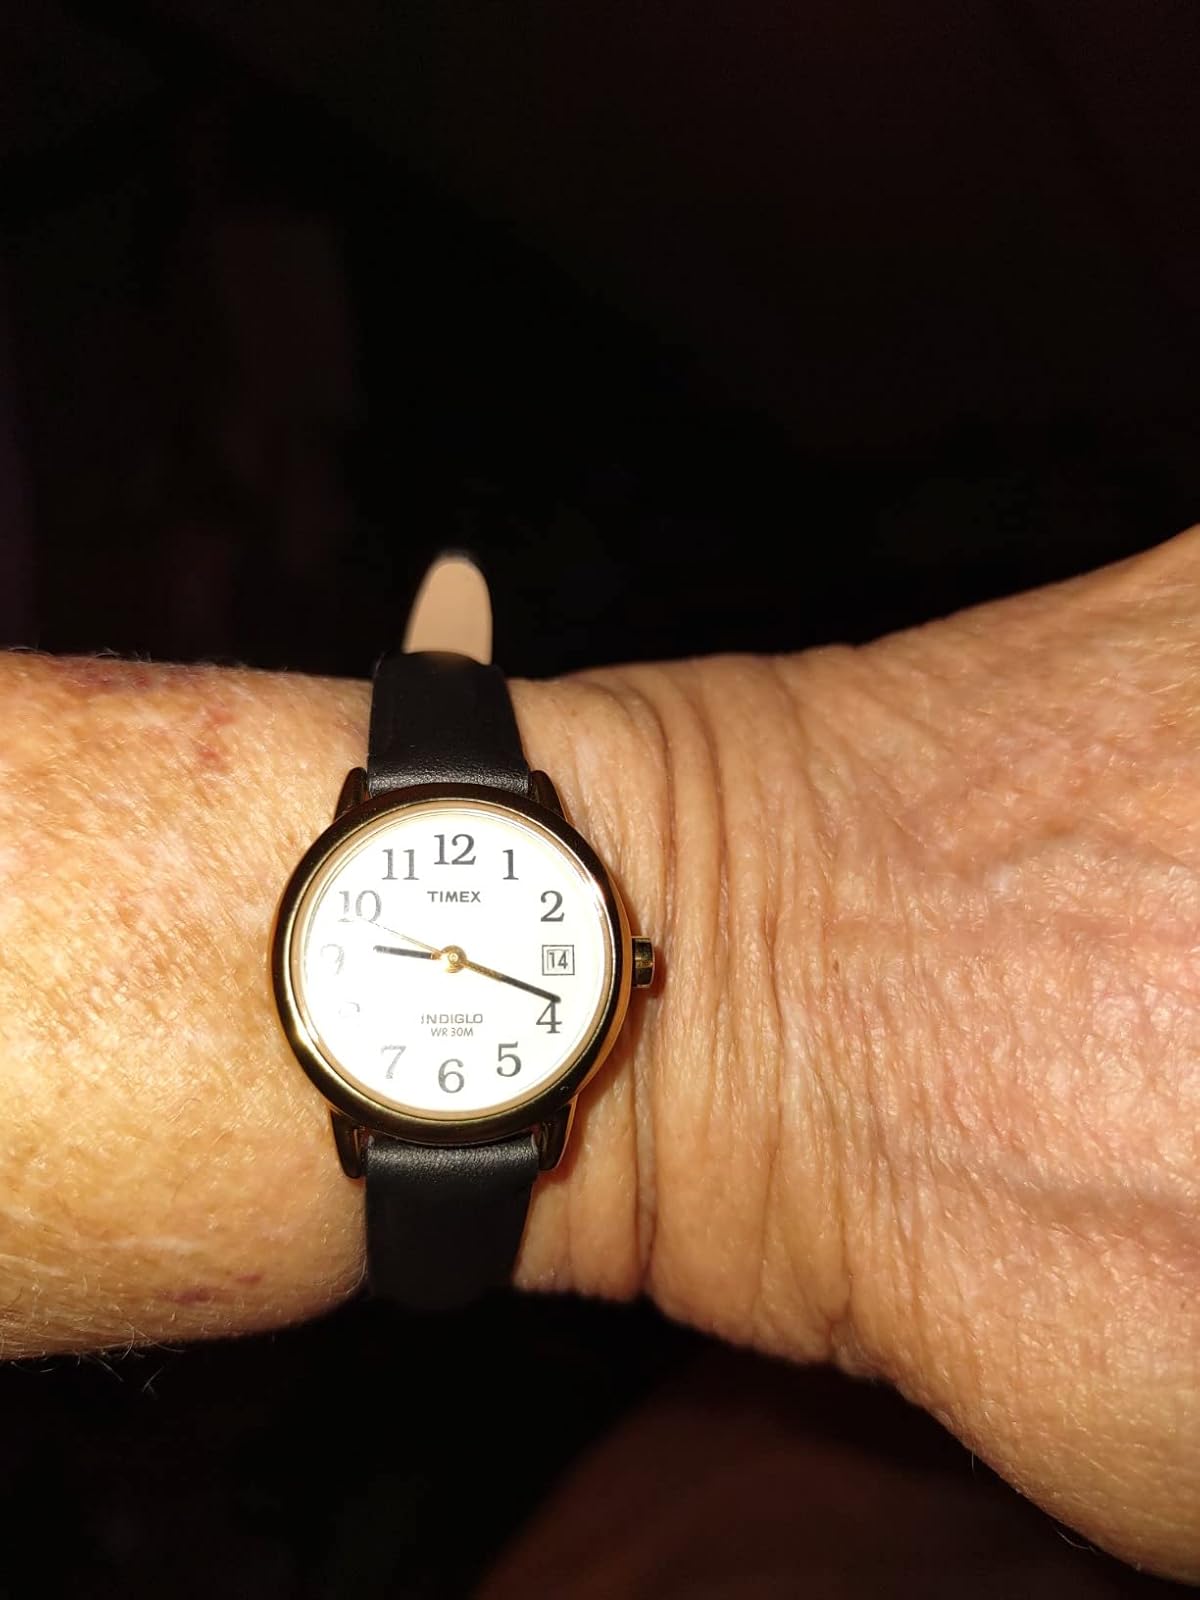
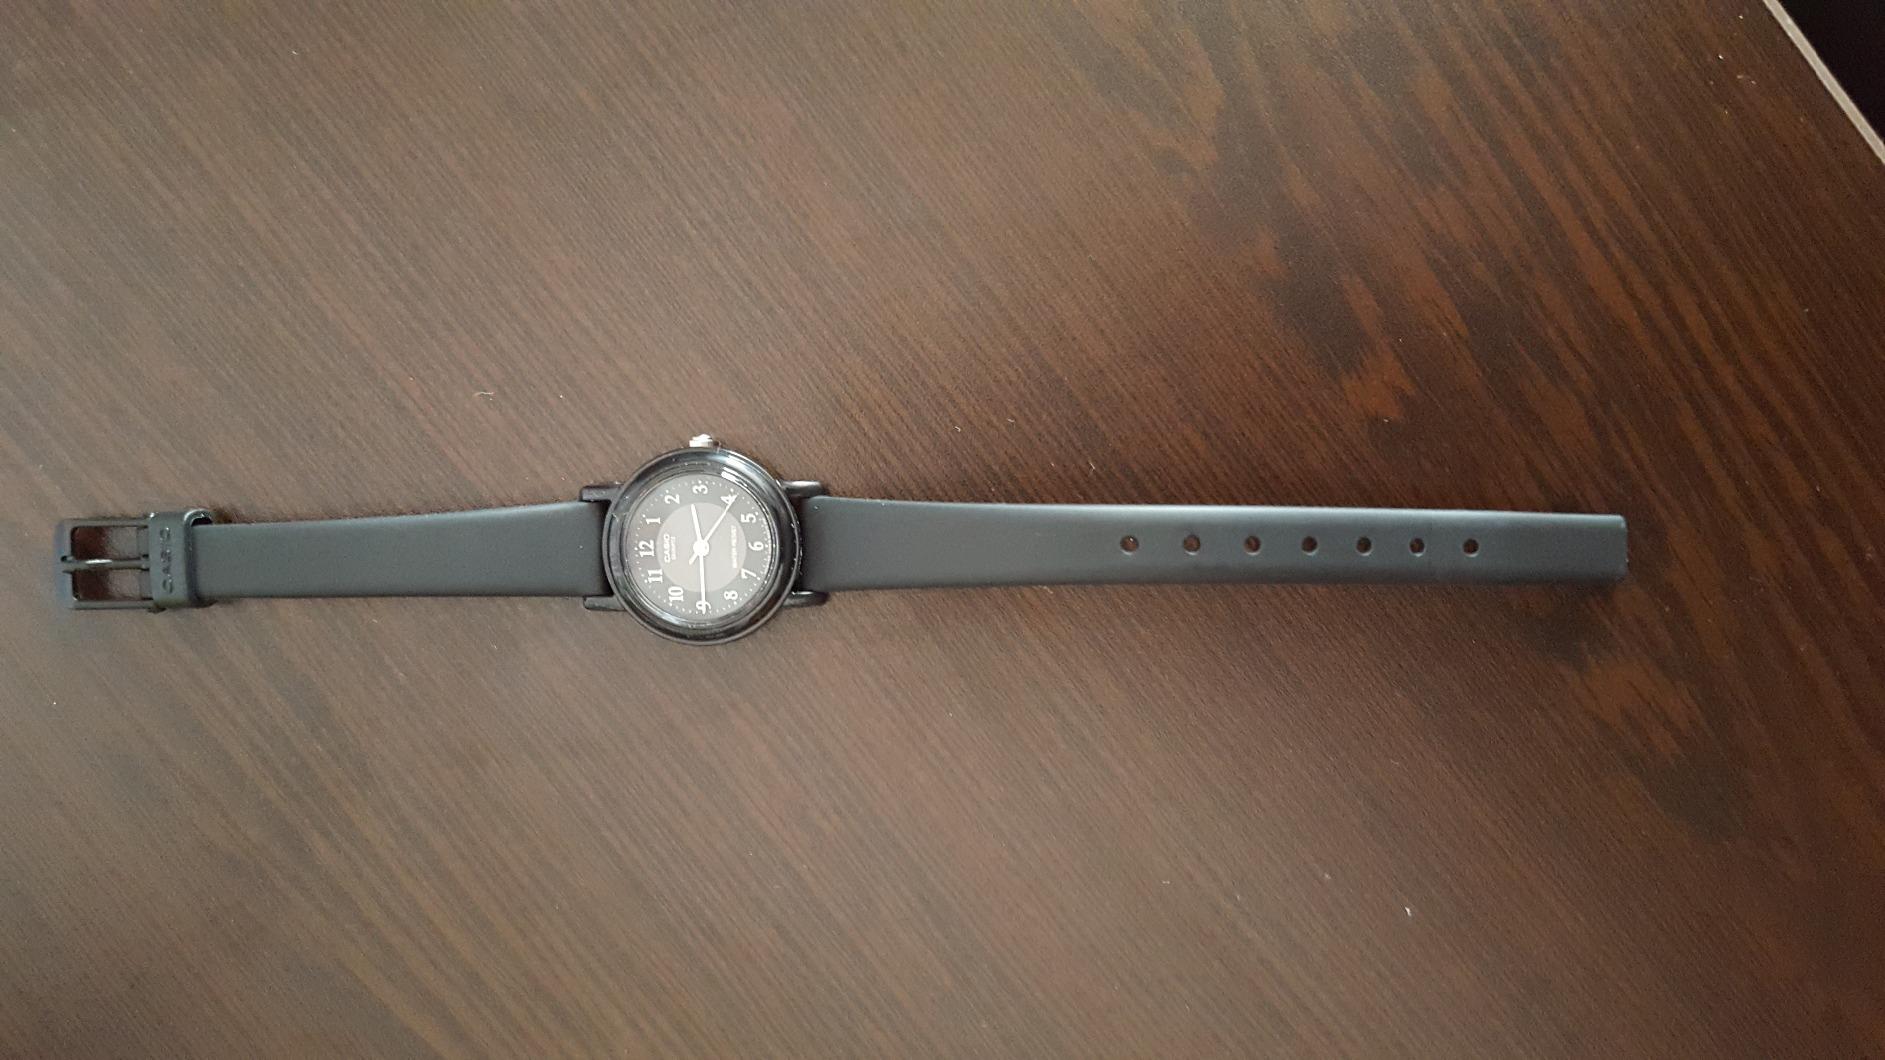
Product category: accessories_watch
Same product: no